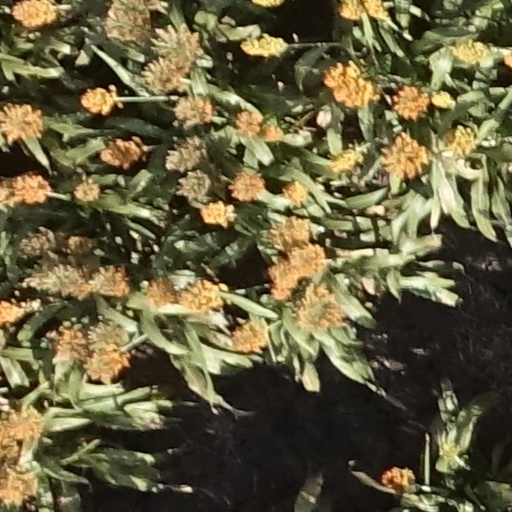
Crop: sorghum